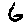
Label: 6